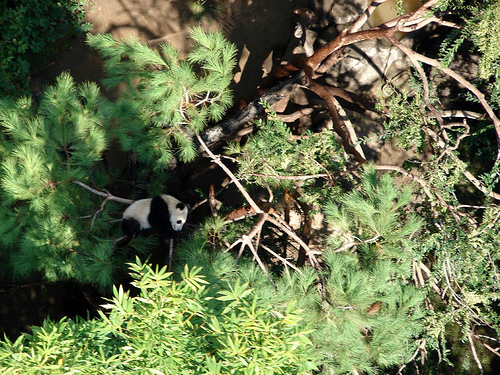
Label: pandas